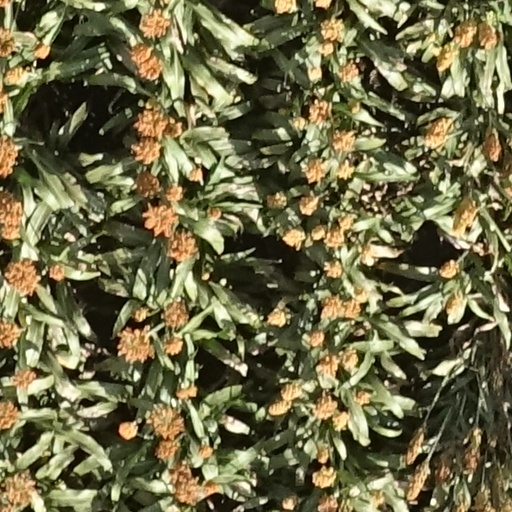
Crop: sorghum